Samuel Escue Tillman

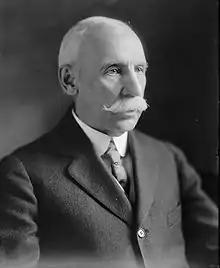
Samuel E. Tillman, photographed after retirement by Harris & Ewing

Samuel Escue Tillman (October 2, 1847 – June 24, 1942) was an astronomer, engineer, military educator, and career officer in the United States Army who spent 30 years teaching at the United States Military Academy at West Point, New York. In addition to writing for periodicals on a wide range of subjects and authoring several influential textbooks on chemistry and geology, in 1917 Tillman was recalled from previous mandatory retirement to serve as superintendent of the United States Military Academy for the duration of conflict which became known as World War I.